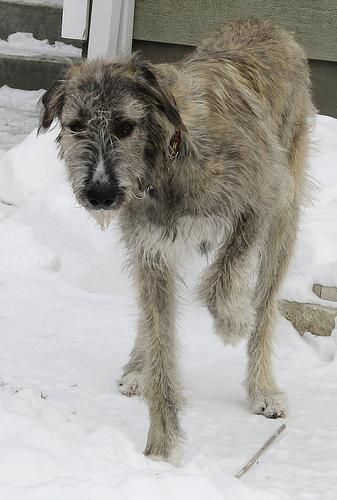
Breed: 224-n000039-Irish_wolfhound